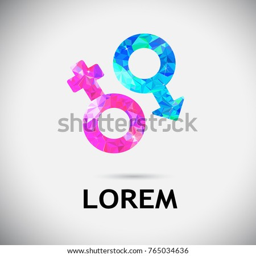
symbol of a man and a woman .